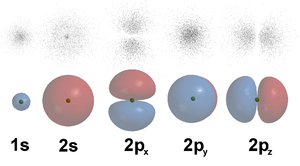
En mécanique quantique, une orbitale atomique est une fonction mathématique qui décrit le comportement ondulatoire d'un électron ou d'une paire d'électrons dans un atome. Cette fonction donne la probabilité de présence d'un électron d'un atome dans une région donnée de cet atome. On la représente ainsi souvent à l'aide d'isosurfaces, qui délimitent la région à l'intérieur de laquelle la probabilité de présence de l'électron est supérieure à un seuil donné, par exemple 90 %. De telles régions ne sont pas nécessairement connexes et peuvent présenter des formes complexes issues des harmoniques sphériques.
Un atome est la plus petite partie d'un corps simple pouvant se combiner chimiquement avec un autre. Les atomes sont les constituants élémentaires de toutes les substances solides, liquides ou gazeuses. Les propriétés physiques et chimiques de ces substances sont déterminées par les atomes qui les constituent ainsi que par l'arrangement tridimensionnel de ces atomes.